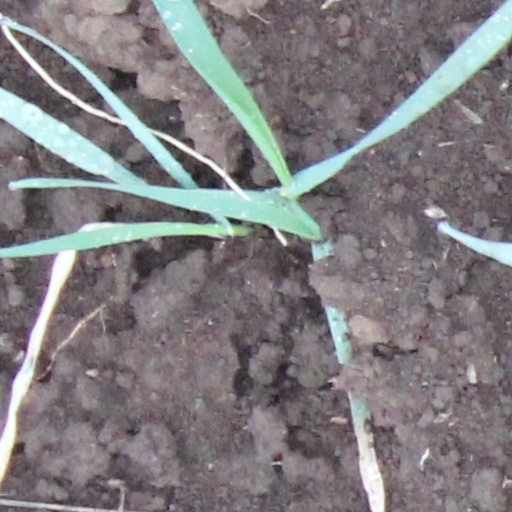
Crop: wheat